Benjamin Z. Kedar

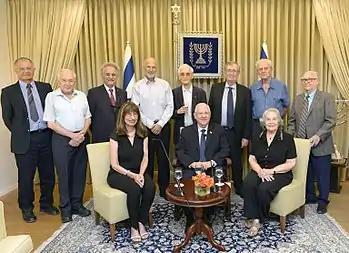
Kedar (standing 3rd from left) with Israeli President Reuven Rivlin along with current and former presidents of the Israel Academy of Sciences and Humanities

During 1990–96, Kedar was chair of the Research Students Authority (Section of Humanities, Social Sciences, Law) of the Hebrew University of Jerusalem. In 1998–2001, he chaired the university's School of History, which he founded, and where he introduced inter alia a course in world history compulsory for all incoming history students. By teaching this course, Yuval Noah Harari evolved into a leading proponent of Big History. From 2001 to 2005, Kedar was director of the Israel Institute for Advanced Studies.